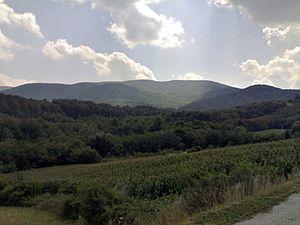
Les aires naturelles protégées de Serbie couvrent une superficie de 5 443 km², soit environ 6 % du territoire du pays.
La Pocerina est une région située à l'ouest de la Serbie.
Les monts Cer, en serbe cyrillique Цер, sont situés en Serbie, à 30 km de Šabac et à 100 km à l'ouest de Belgrade. Le point culminant de ces monts est à 687 m.